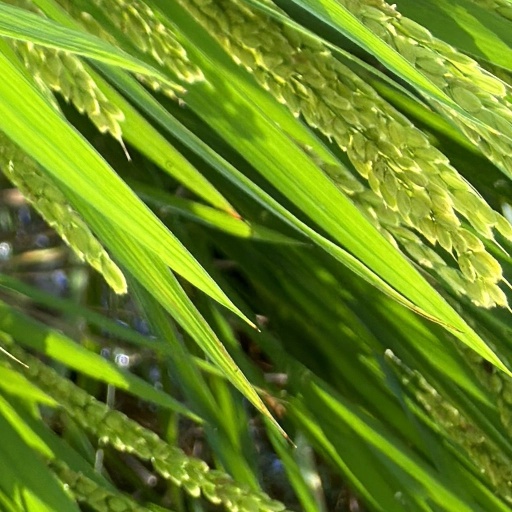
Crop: rice